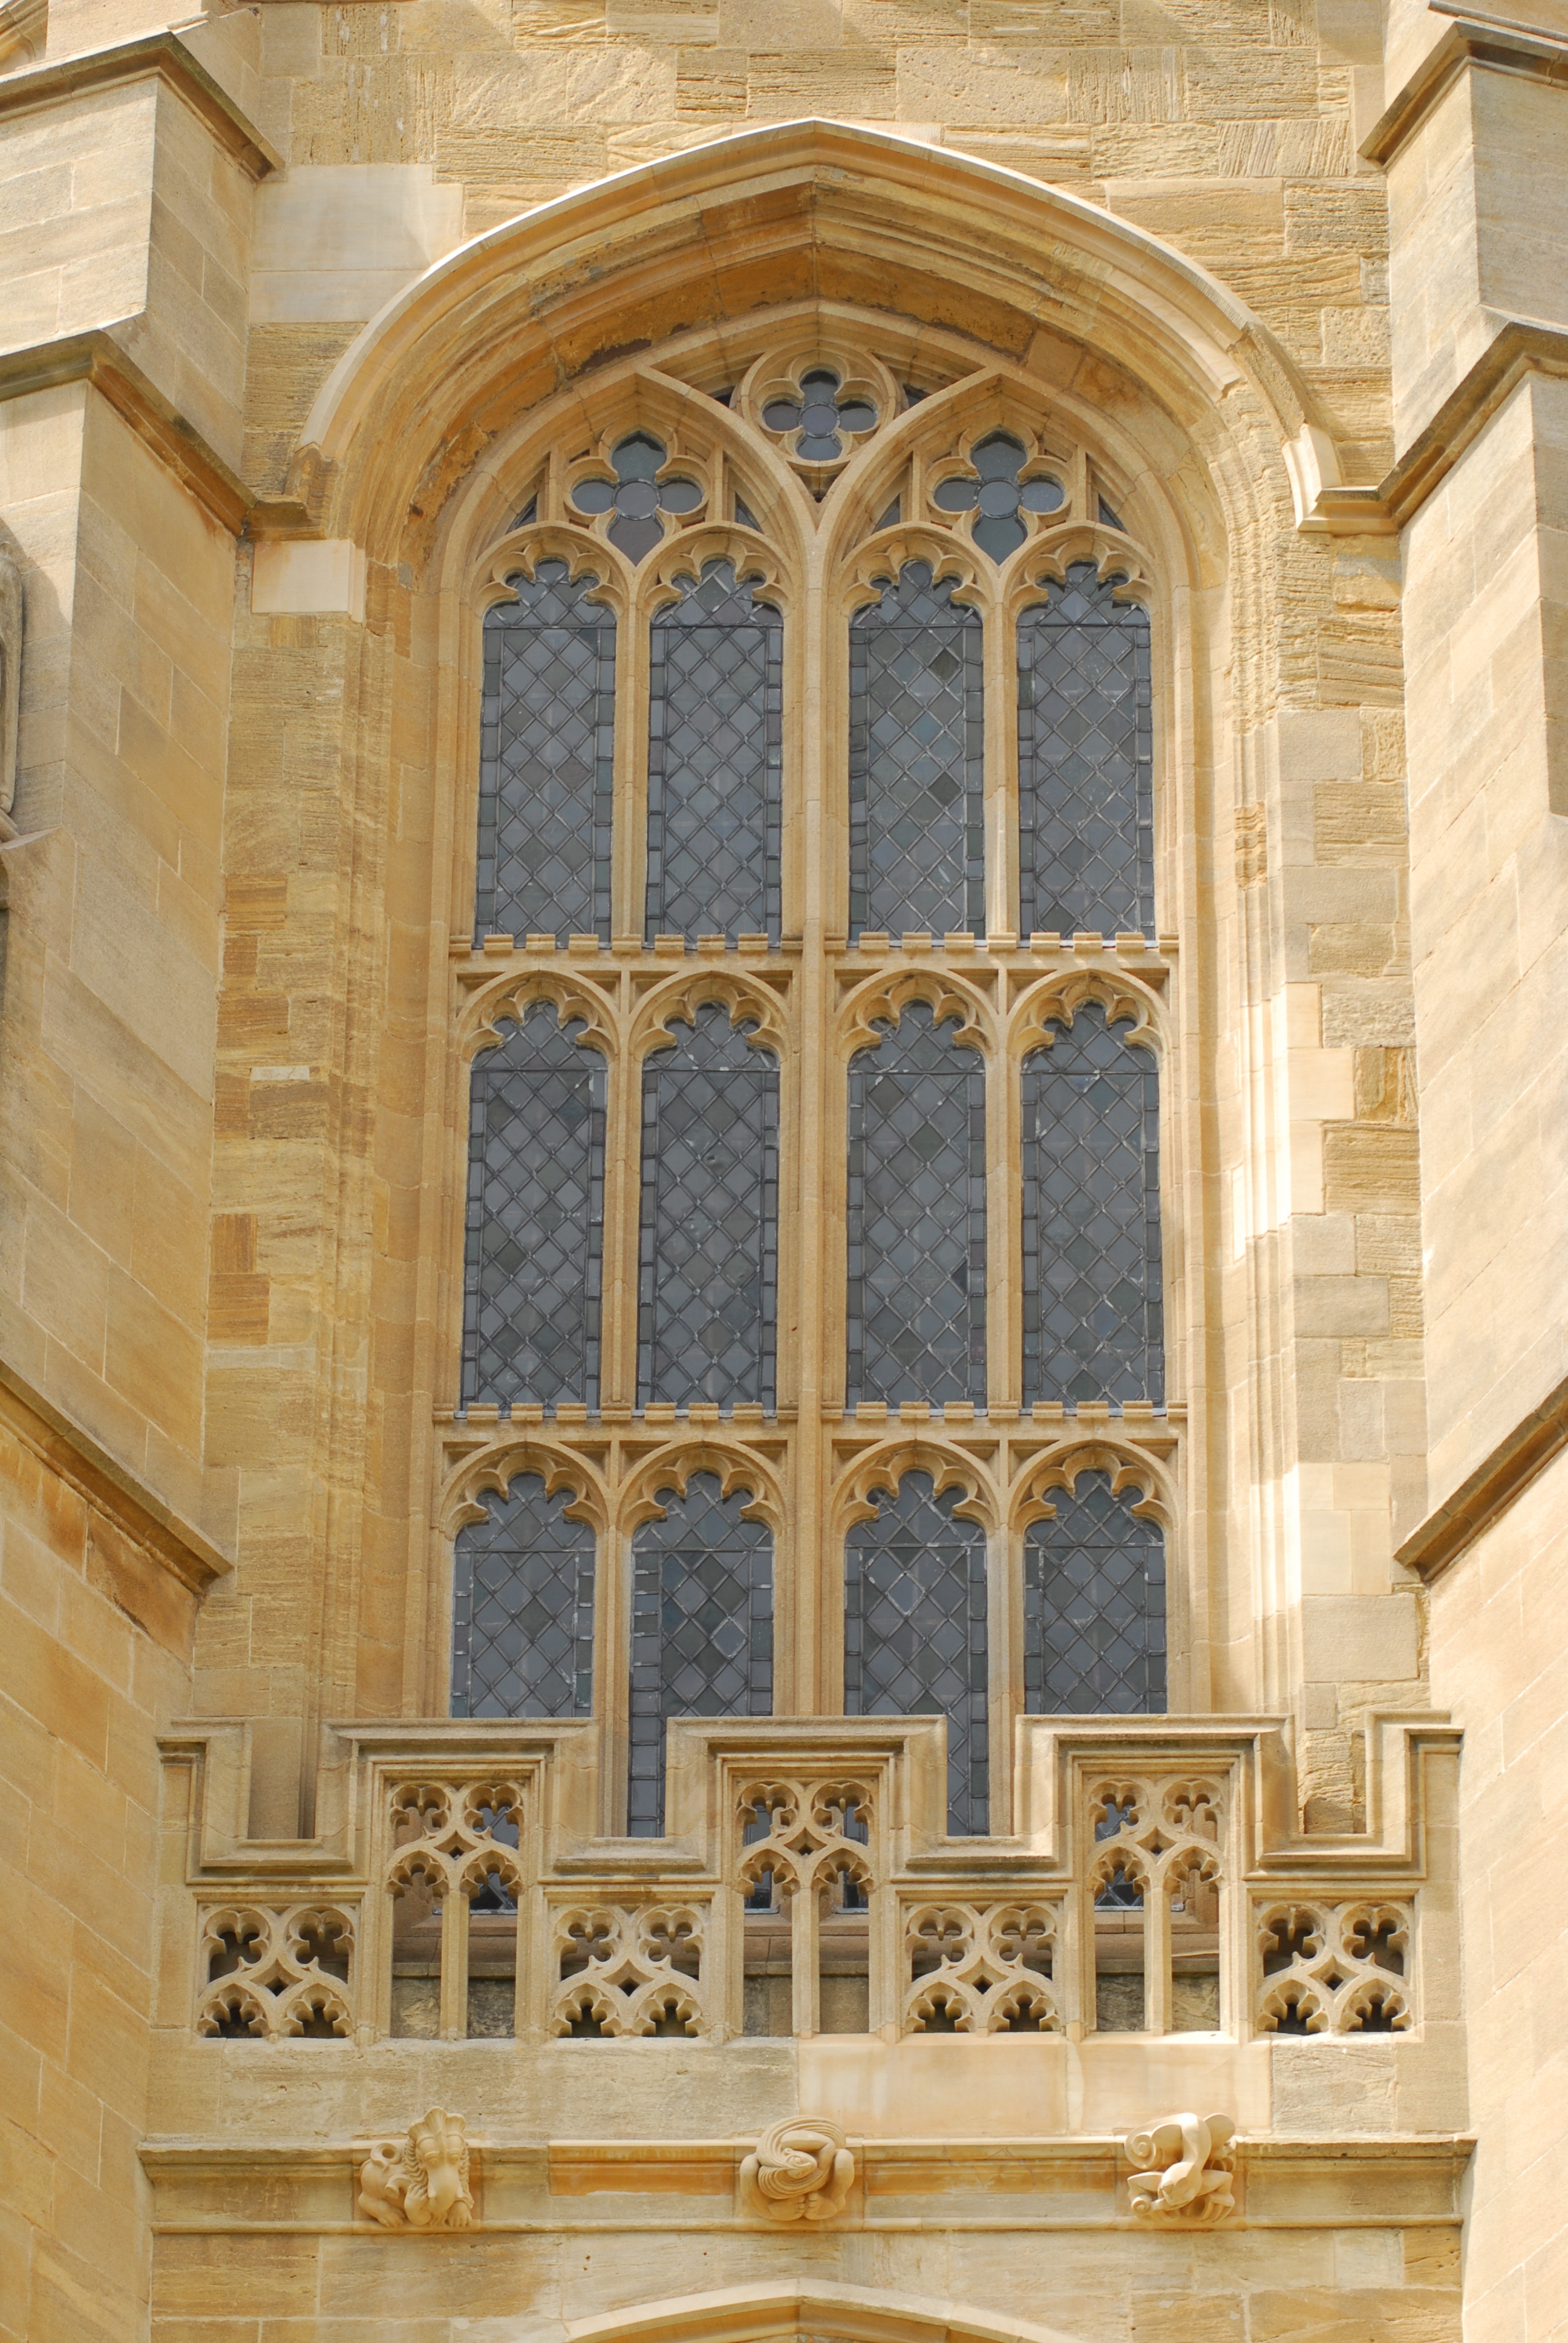
architecture, structure, window, palace, tourist, arch, column, facade, cathedral, lamp, door, crown, baptistery, uk, england, symmetry, synagogue, royal, windsor, monarchy, windsor castle, ancient history